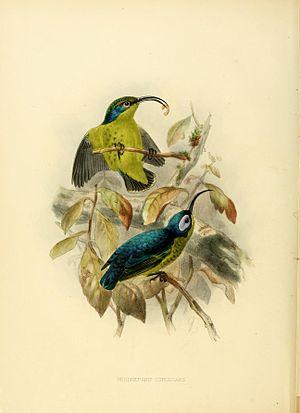
Le genre Neodrepanis comprend deux espèces de passereaux appartenant à la famille des Eurylaimidae.